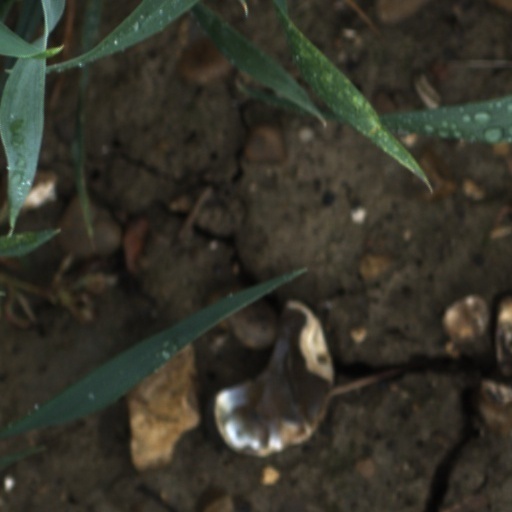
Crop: wheat